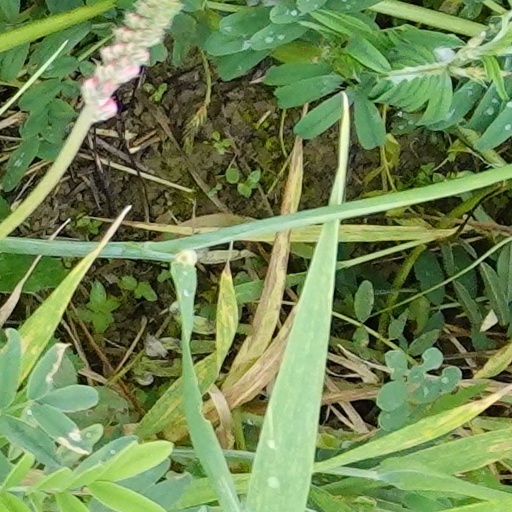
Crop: wheat